The Last Casino

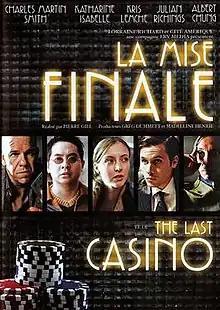

The Last Casino (also known by its French title, "La Mise Finale") is a 2004 English-French-Cantonese-language Canadian drama film about a card counting scheme. The film was produced by Greg Dummett, Lorraine Richard and Madeleine Henri, directed by Pierre Gill and written by Steven Westren. "The Last Casino" stars Charles Martin Smith as Barnes, Katharine Isabelle as Elyse, Kris Lemche as Scott, Julian Richings as Orr and Albert Chung as George.